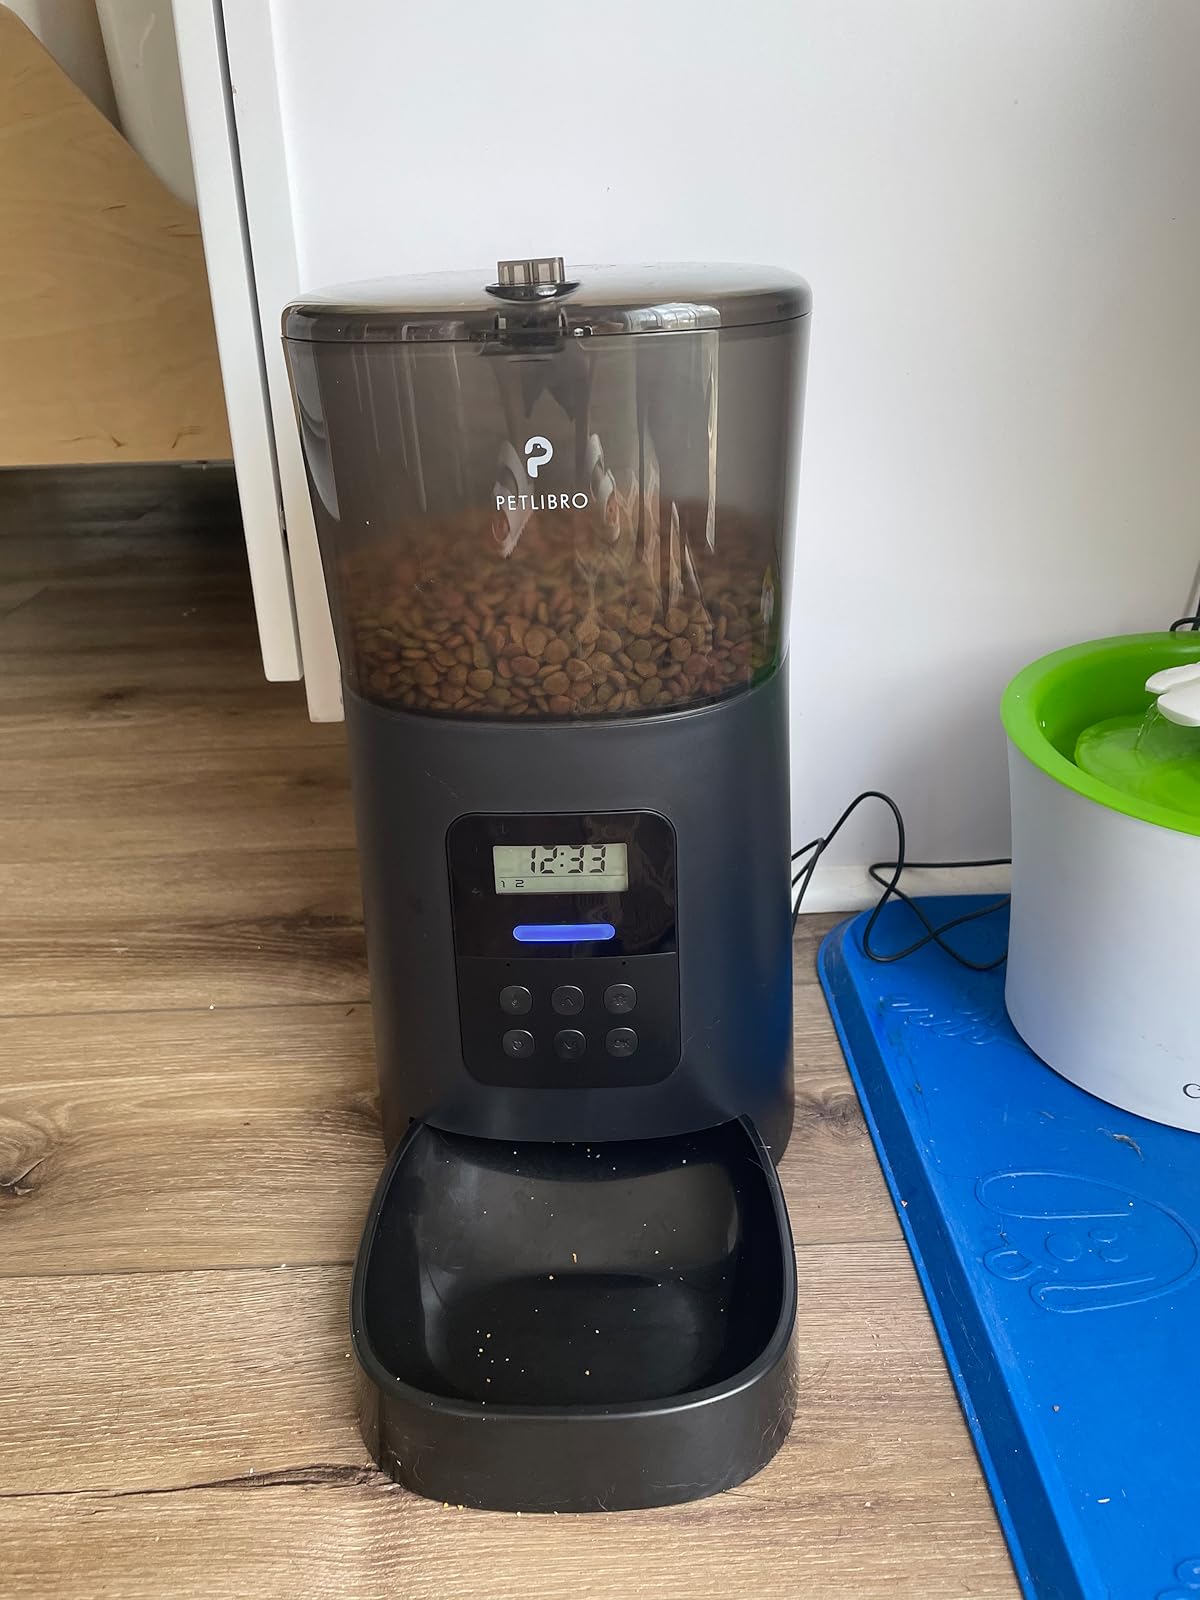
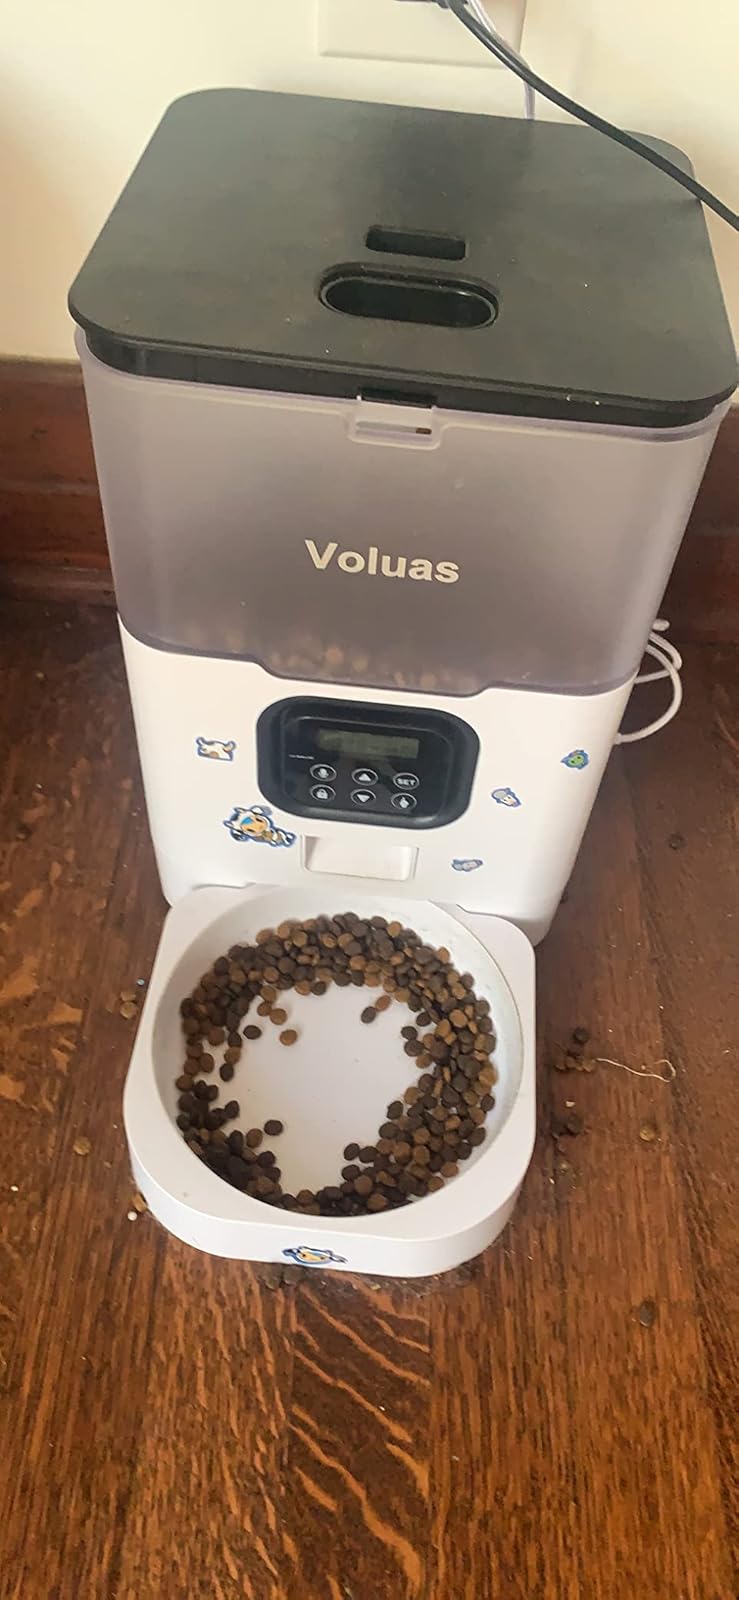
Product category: items_feeder
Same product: no